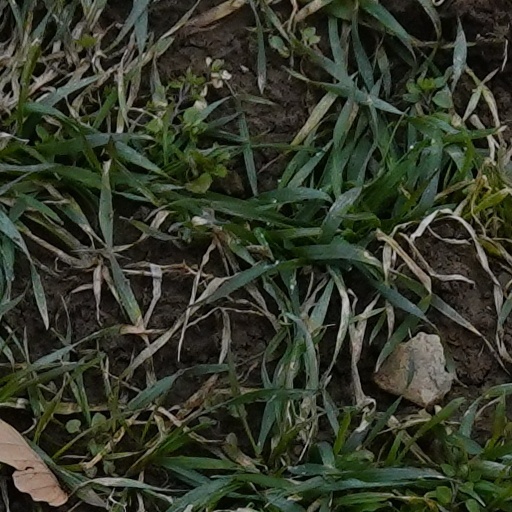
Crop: wheat